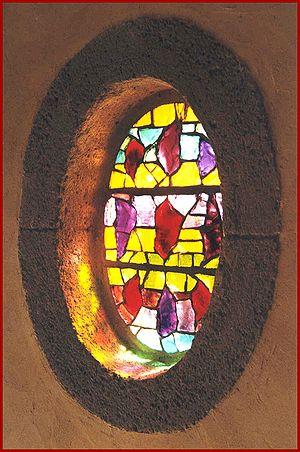
Le vitrail est une composition de verre formée de pièces de verre. Celles-ci peuvent être blanches ou colorées et peuvent recevoir un décor. Le mot vitrail désigne une technique tandis que la fermeture d'une baie fixe avec du verre s'appelle une verrière.
Roccella Carlo est un artiste italien du vitrail contemporain.